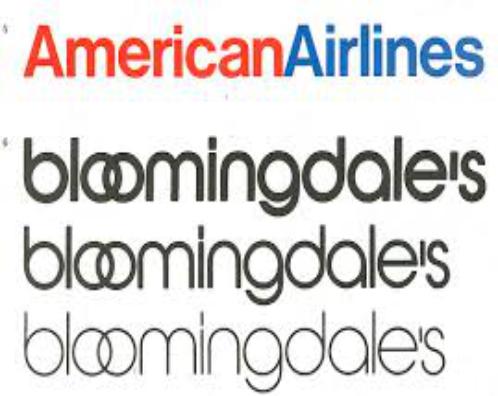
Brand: Bloomingdale's
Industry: Clothes